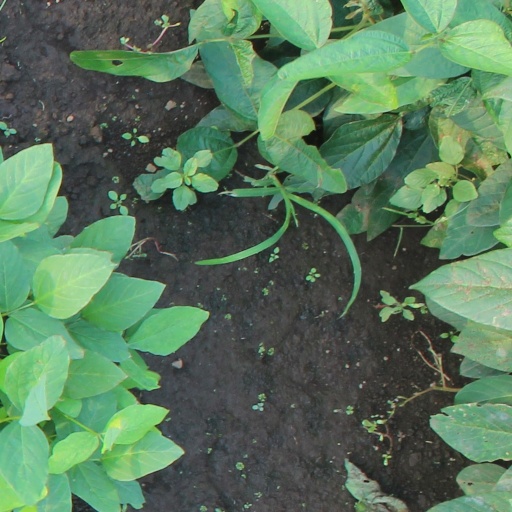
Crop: soybean